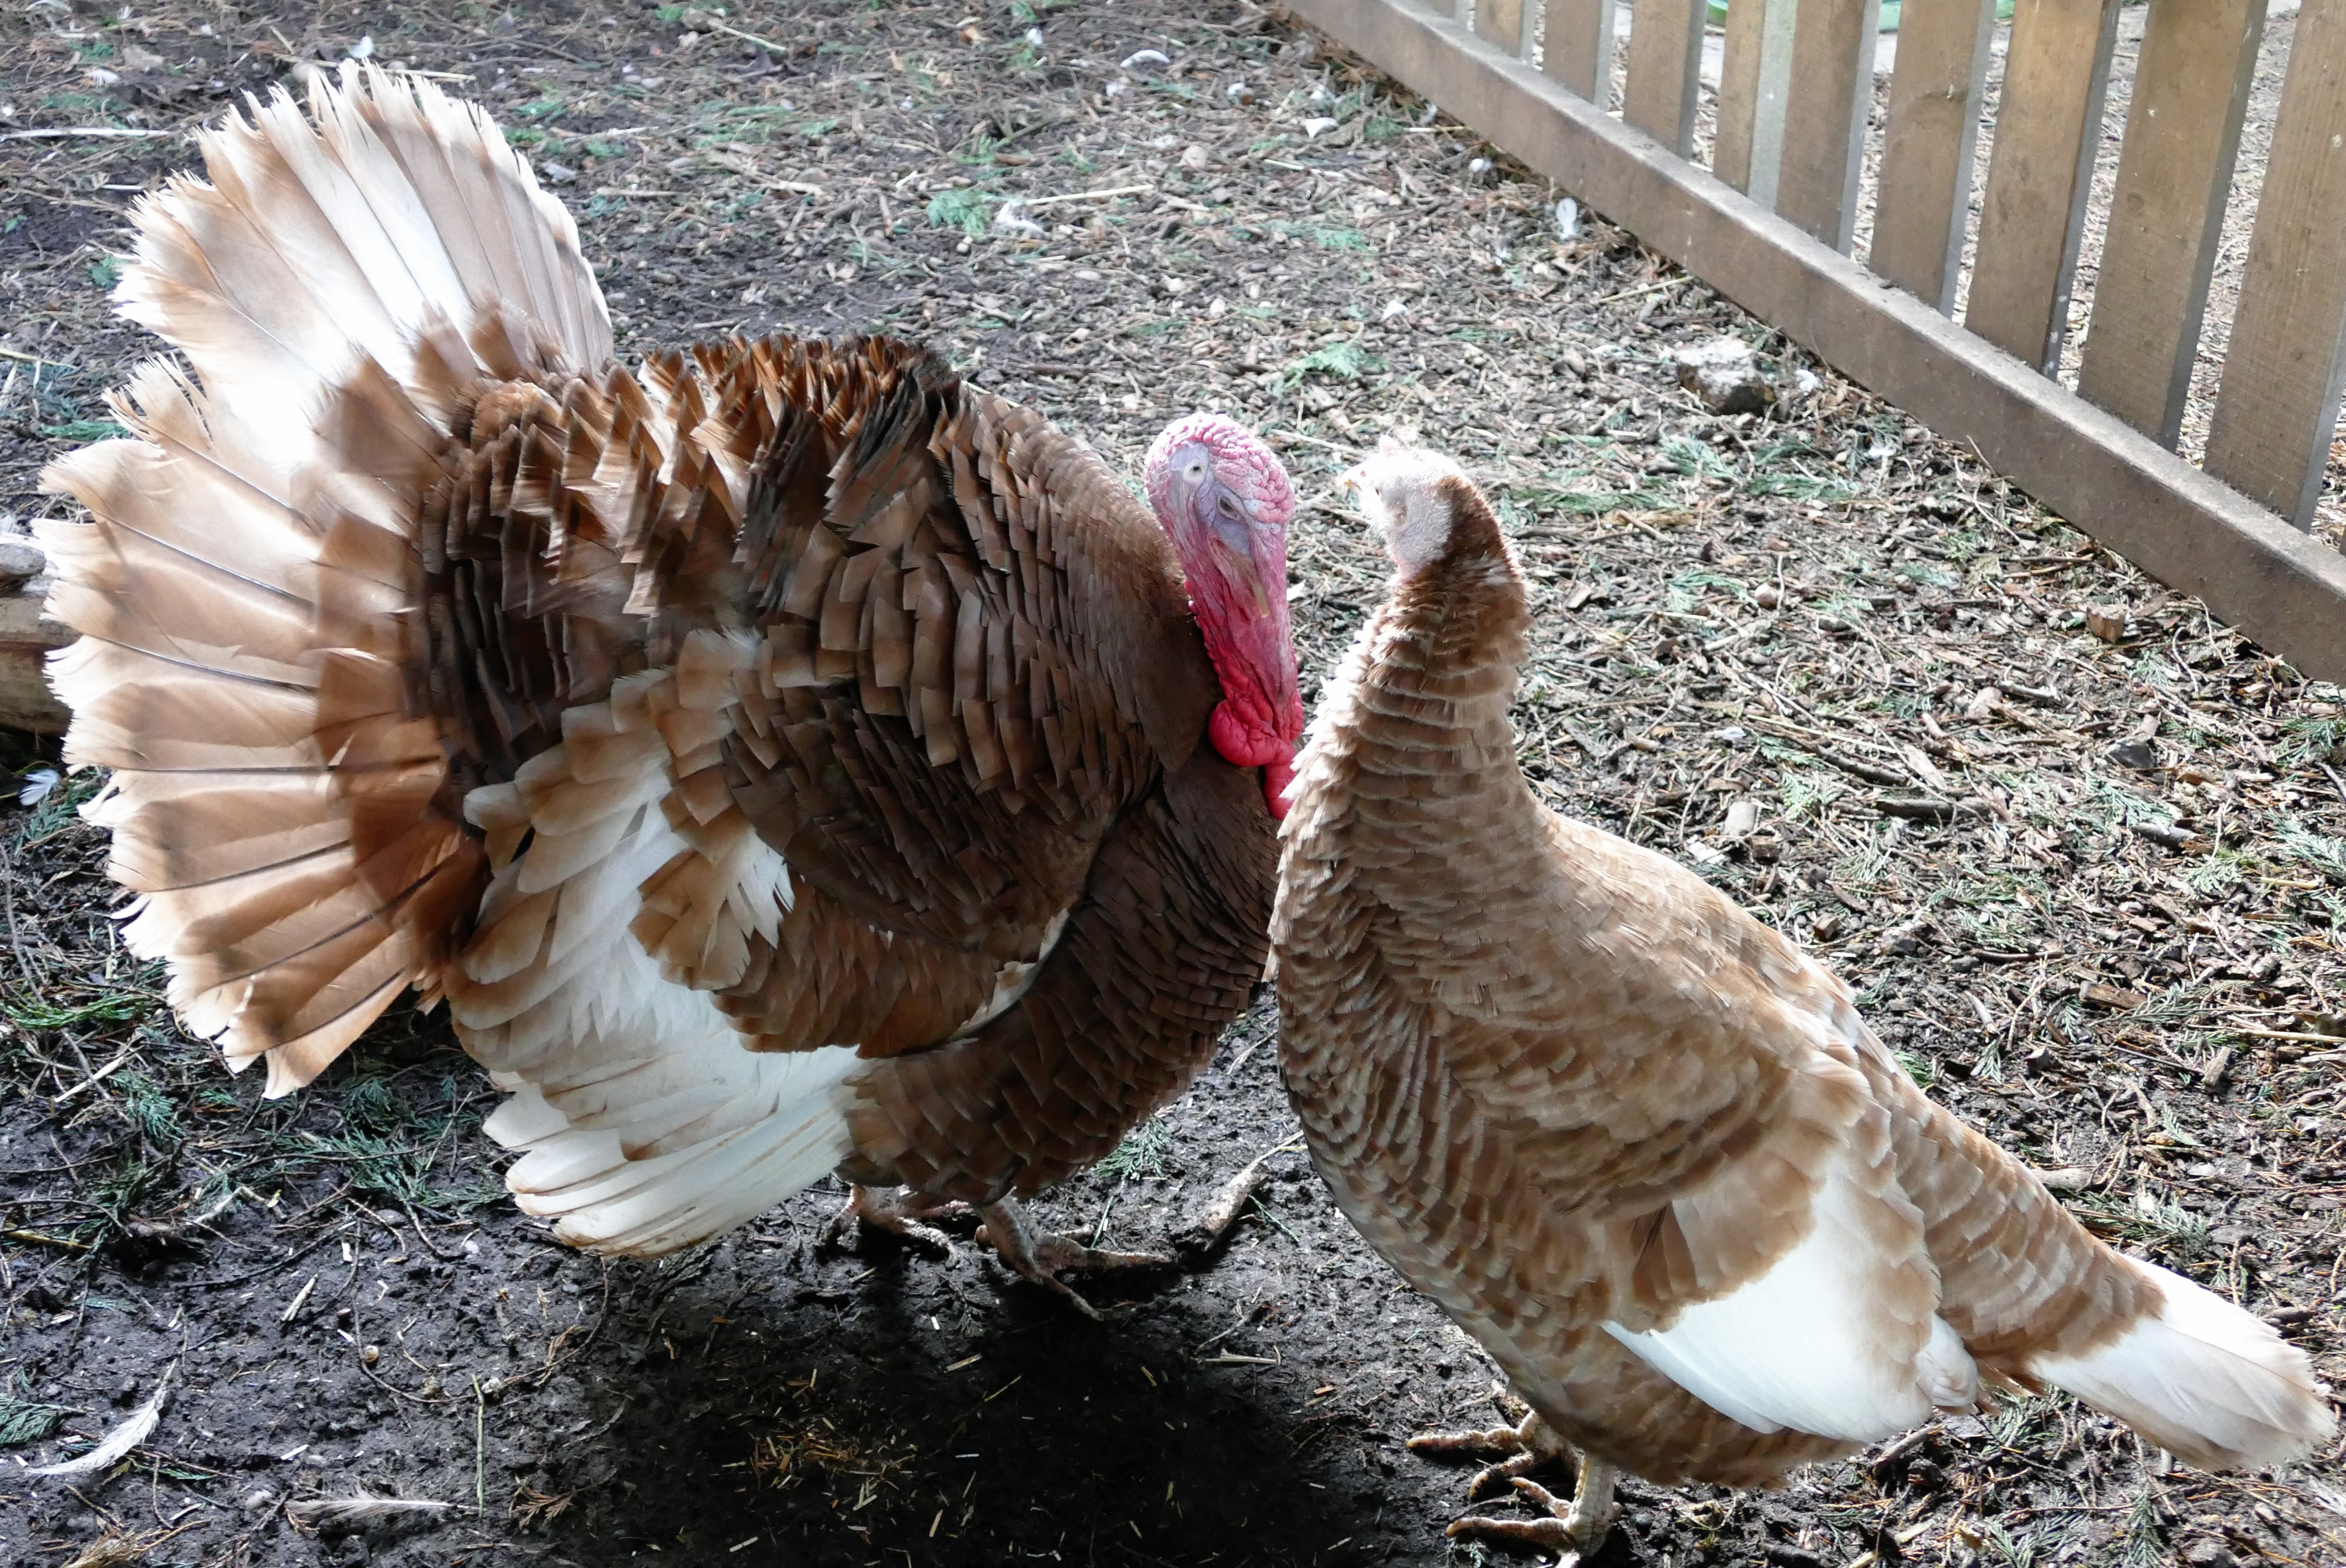
nature, bird, wing, white, farm, animal, male, wildlife, zoo, rural, portrait, food, red, beak, livestock, brown, mammal, meat, feather, chicken, fowl, avian, fauna, poultry, thanksgiving, galliformes, turkey, head, vertebrate, pair, gobbler, phasianidae, turkeys, domesticated turkey